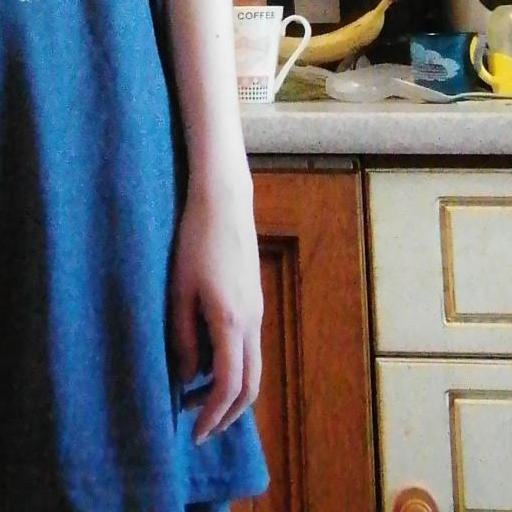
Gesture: no_gesture